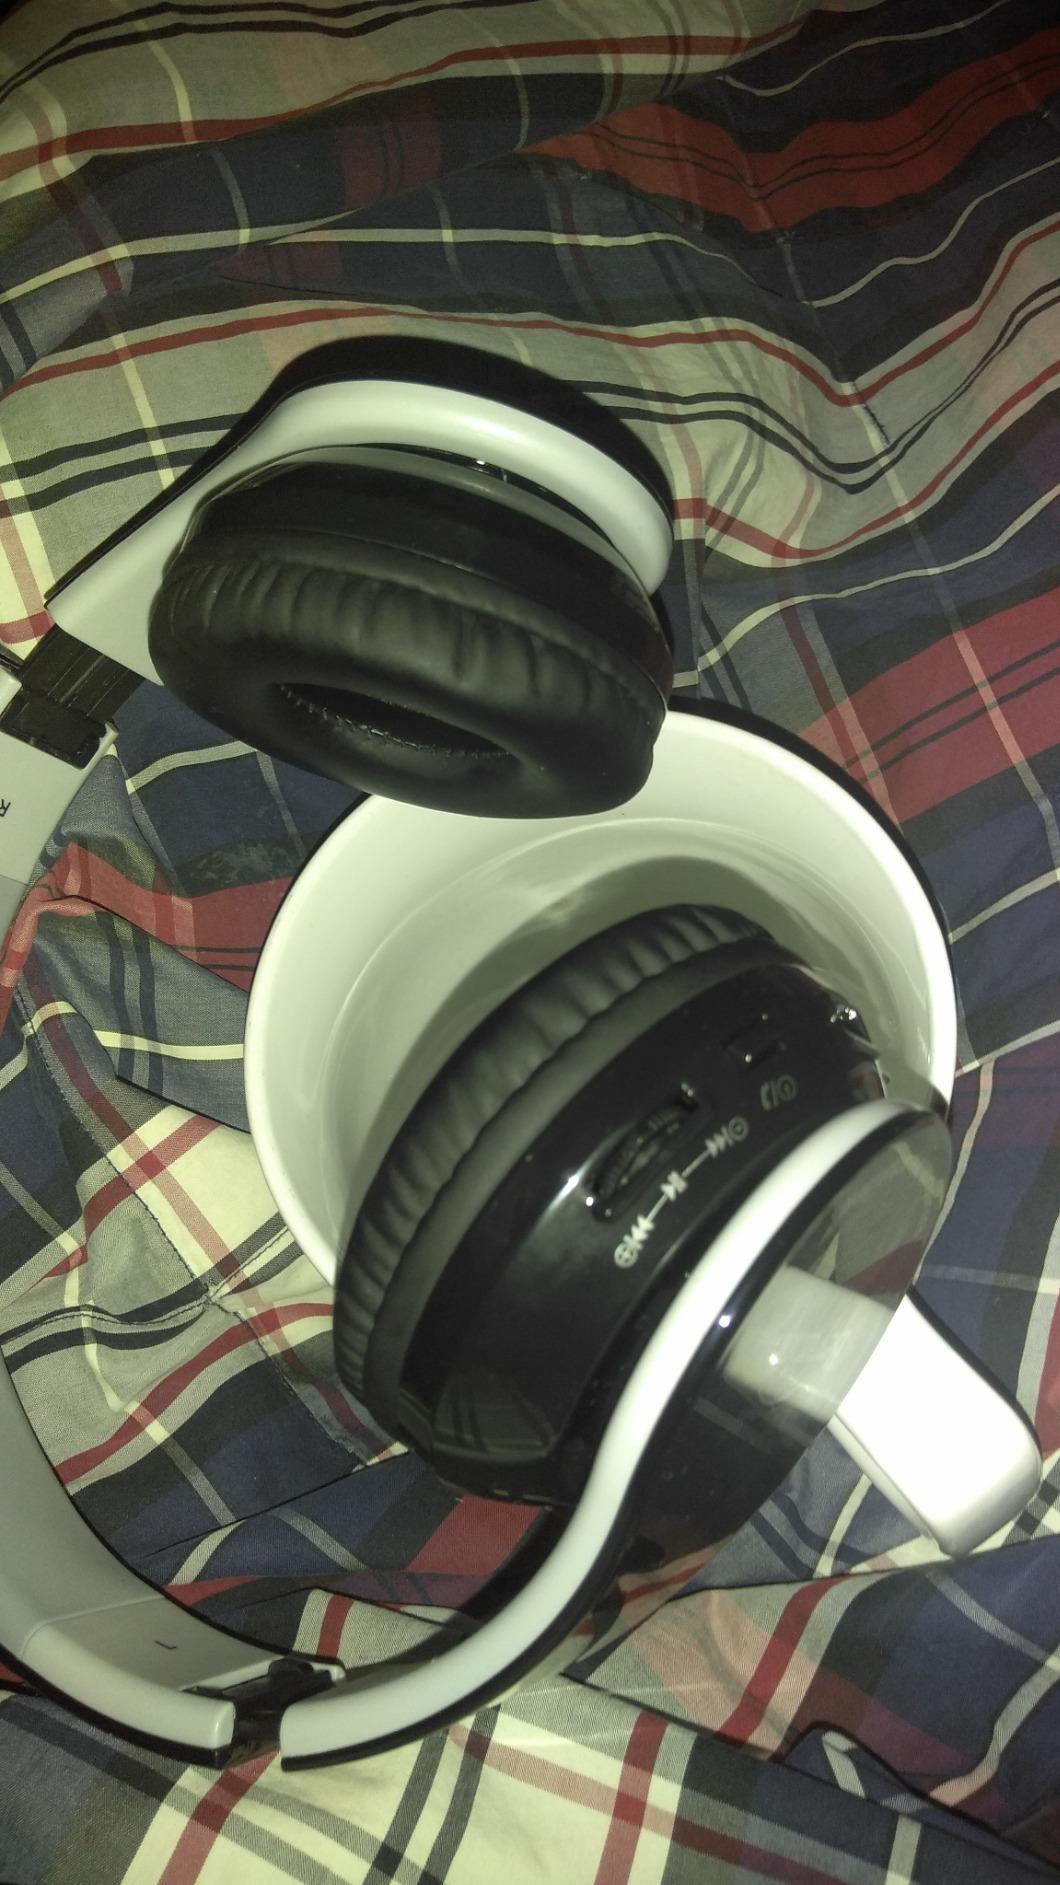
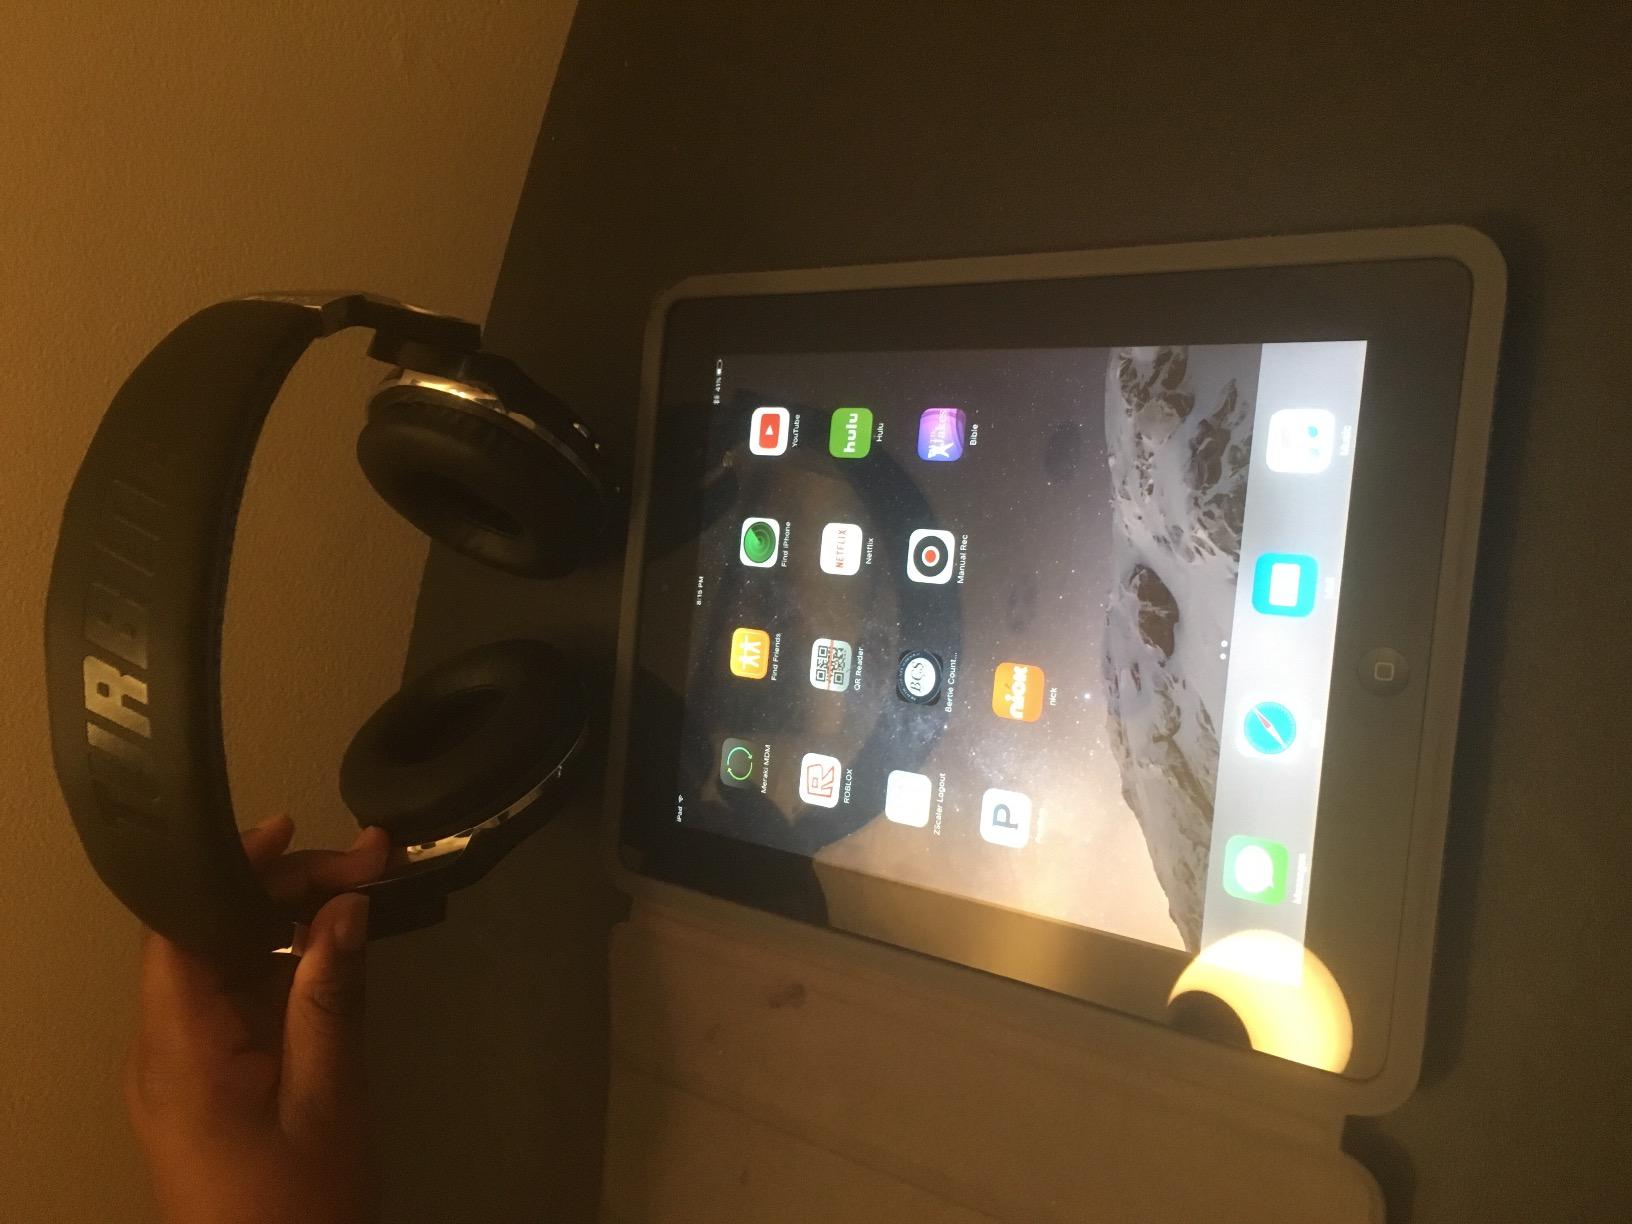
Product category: headphones
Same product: no